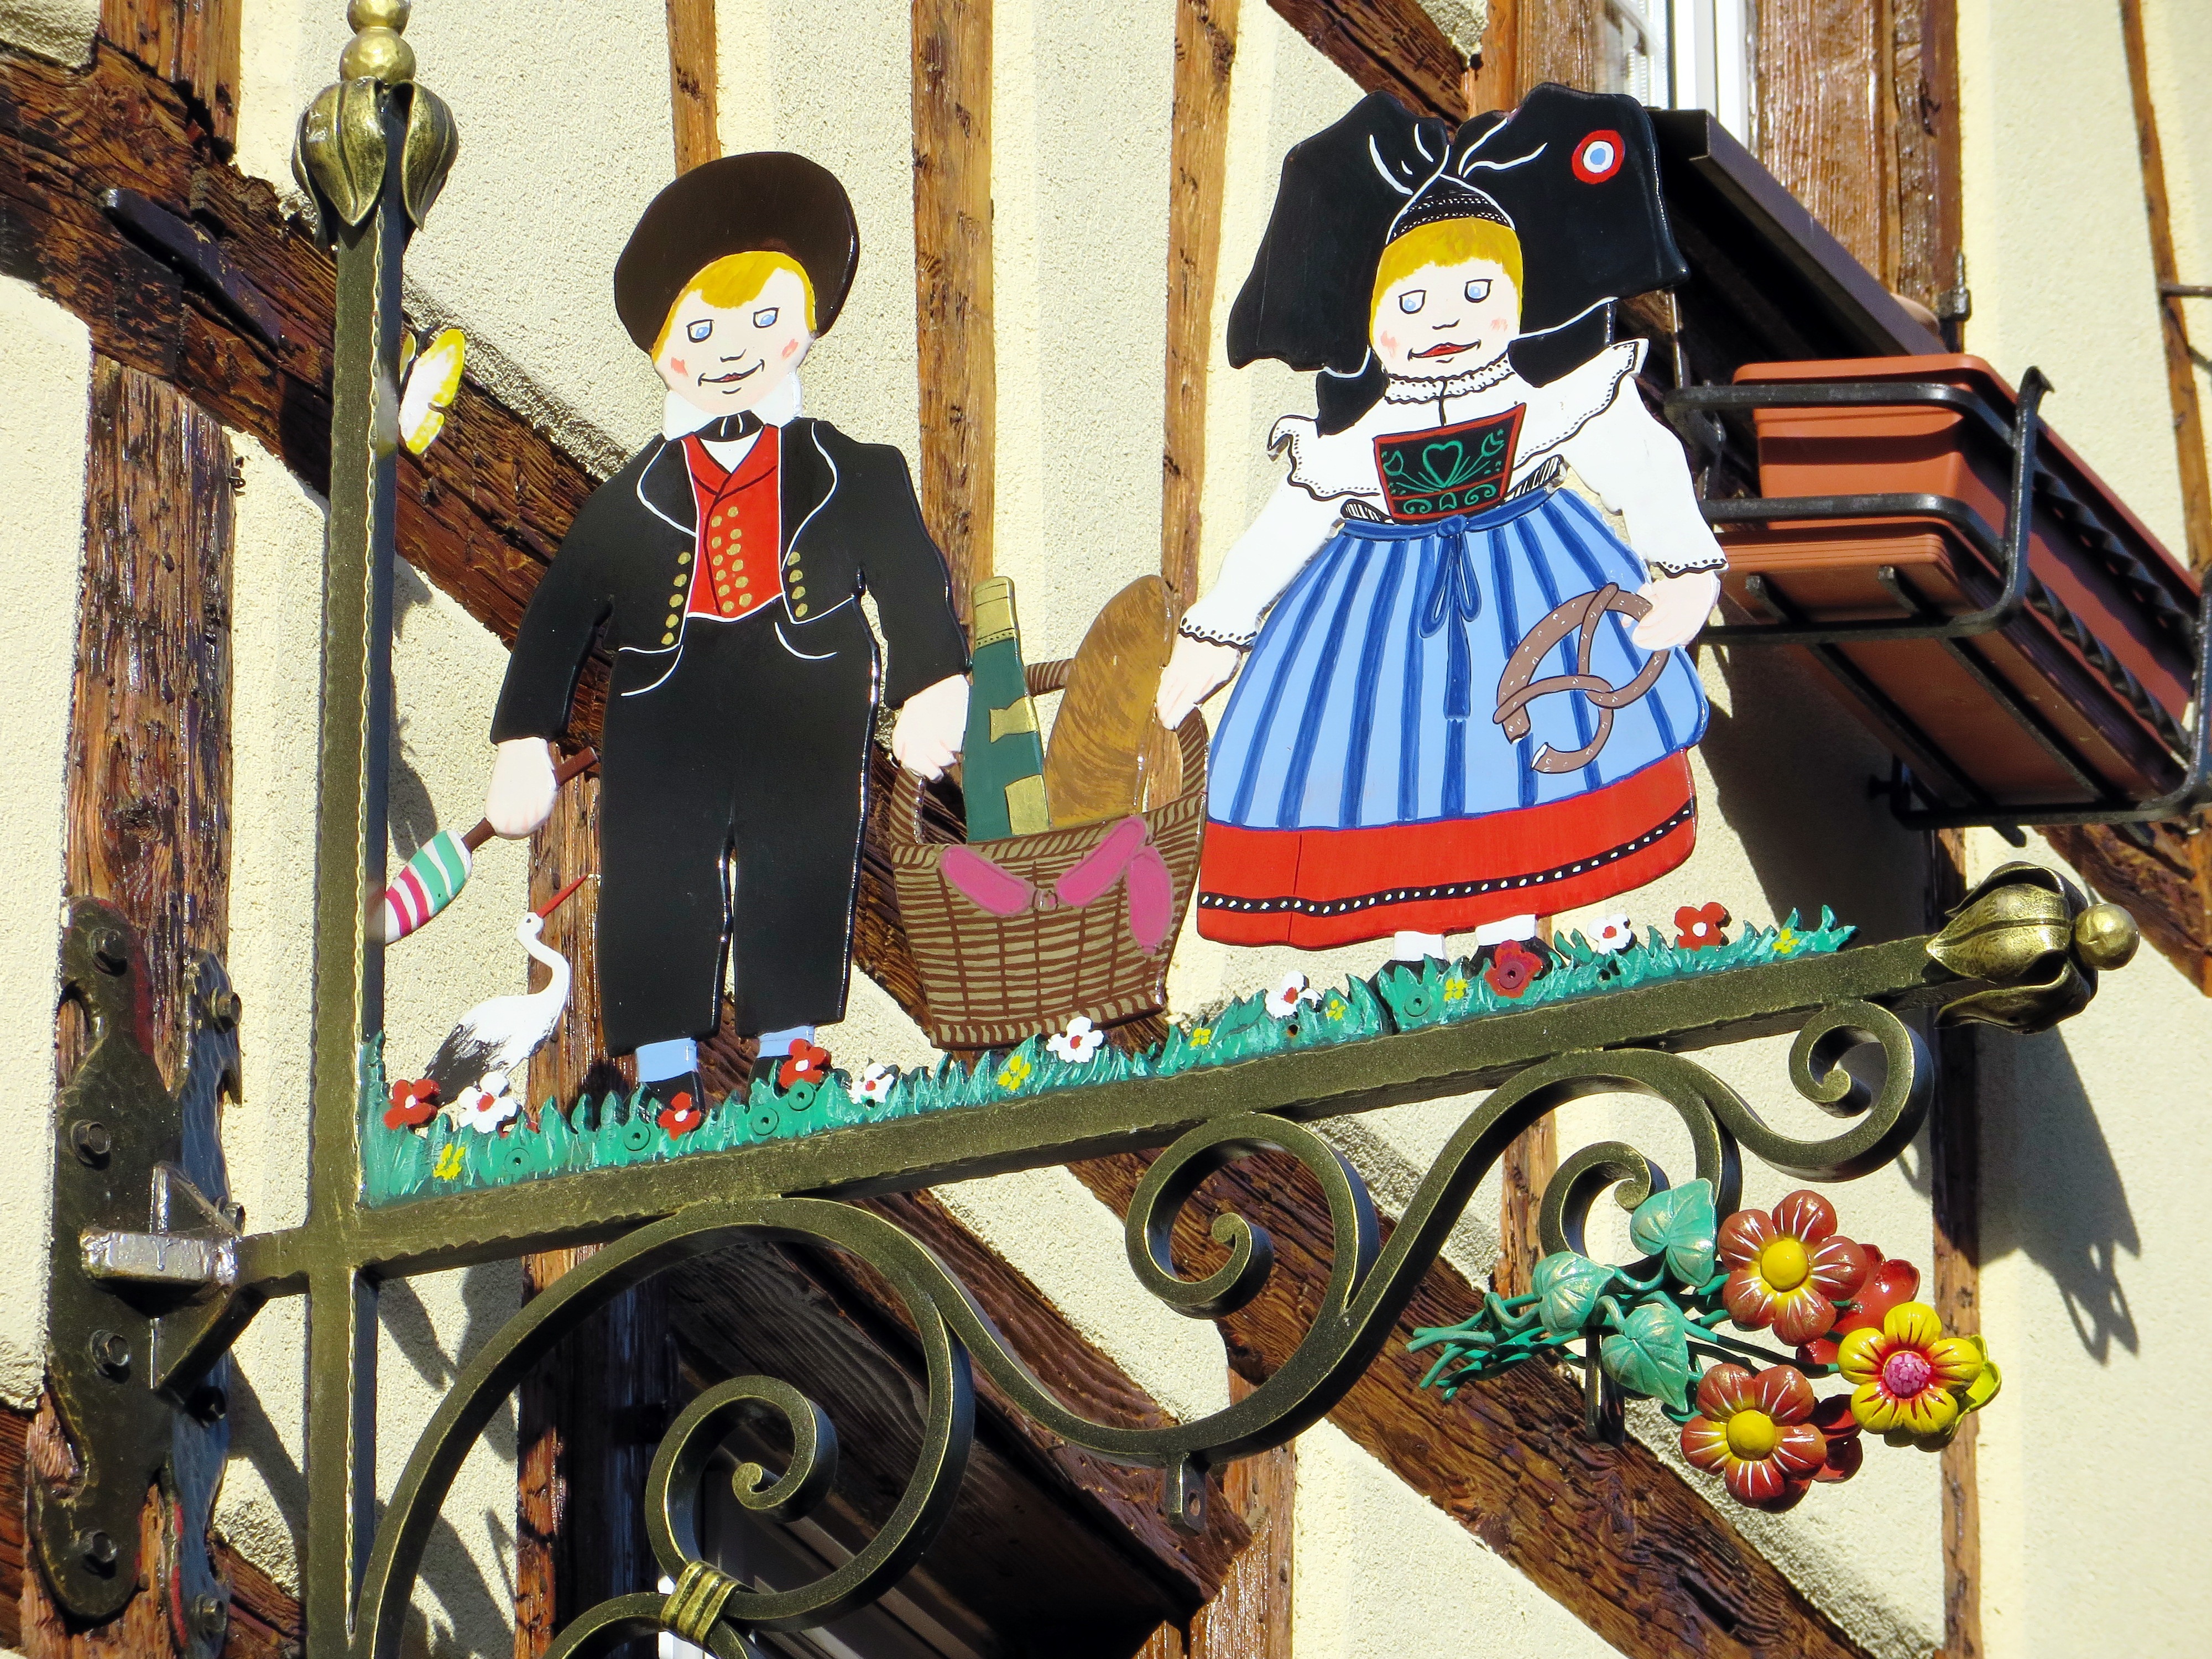
recreation, toy, grocery, alsace, teaches, hans and gretel, folklhore